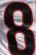
Number: 8